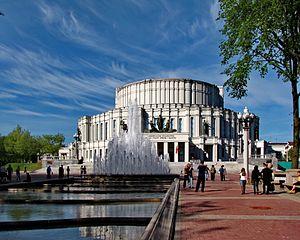
Le Grand théâtre national académique d'opéra et de ballet de la République de Biélorussie est un théâtre situé dans le faubourg de la Trinité, à Minsk.